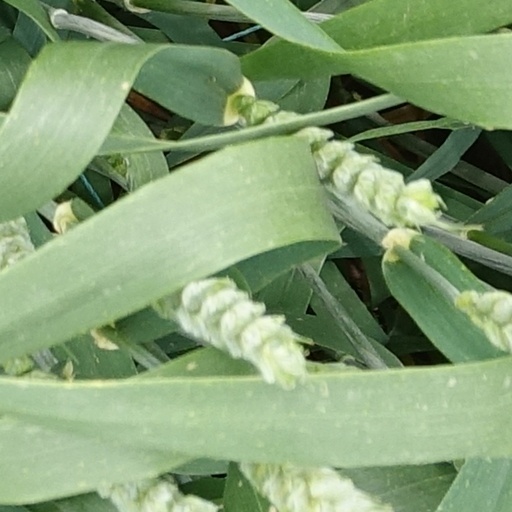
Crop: wheat